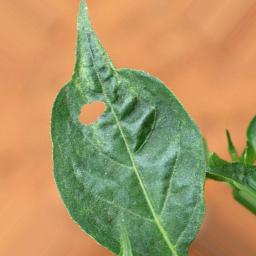
Label: mites_and_trips